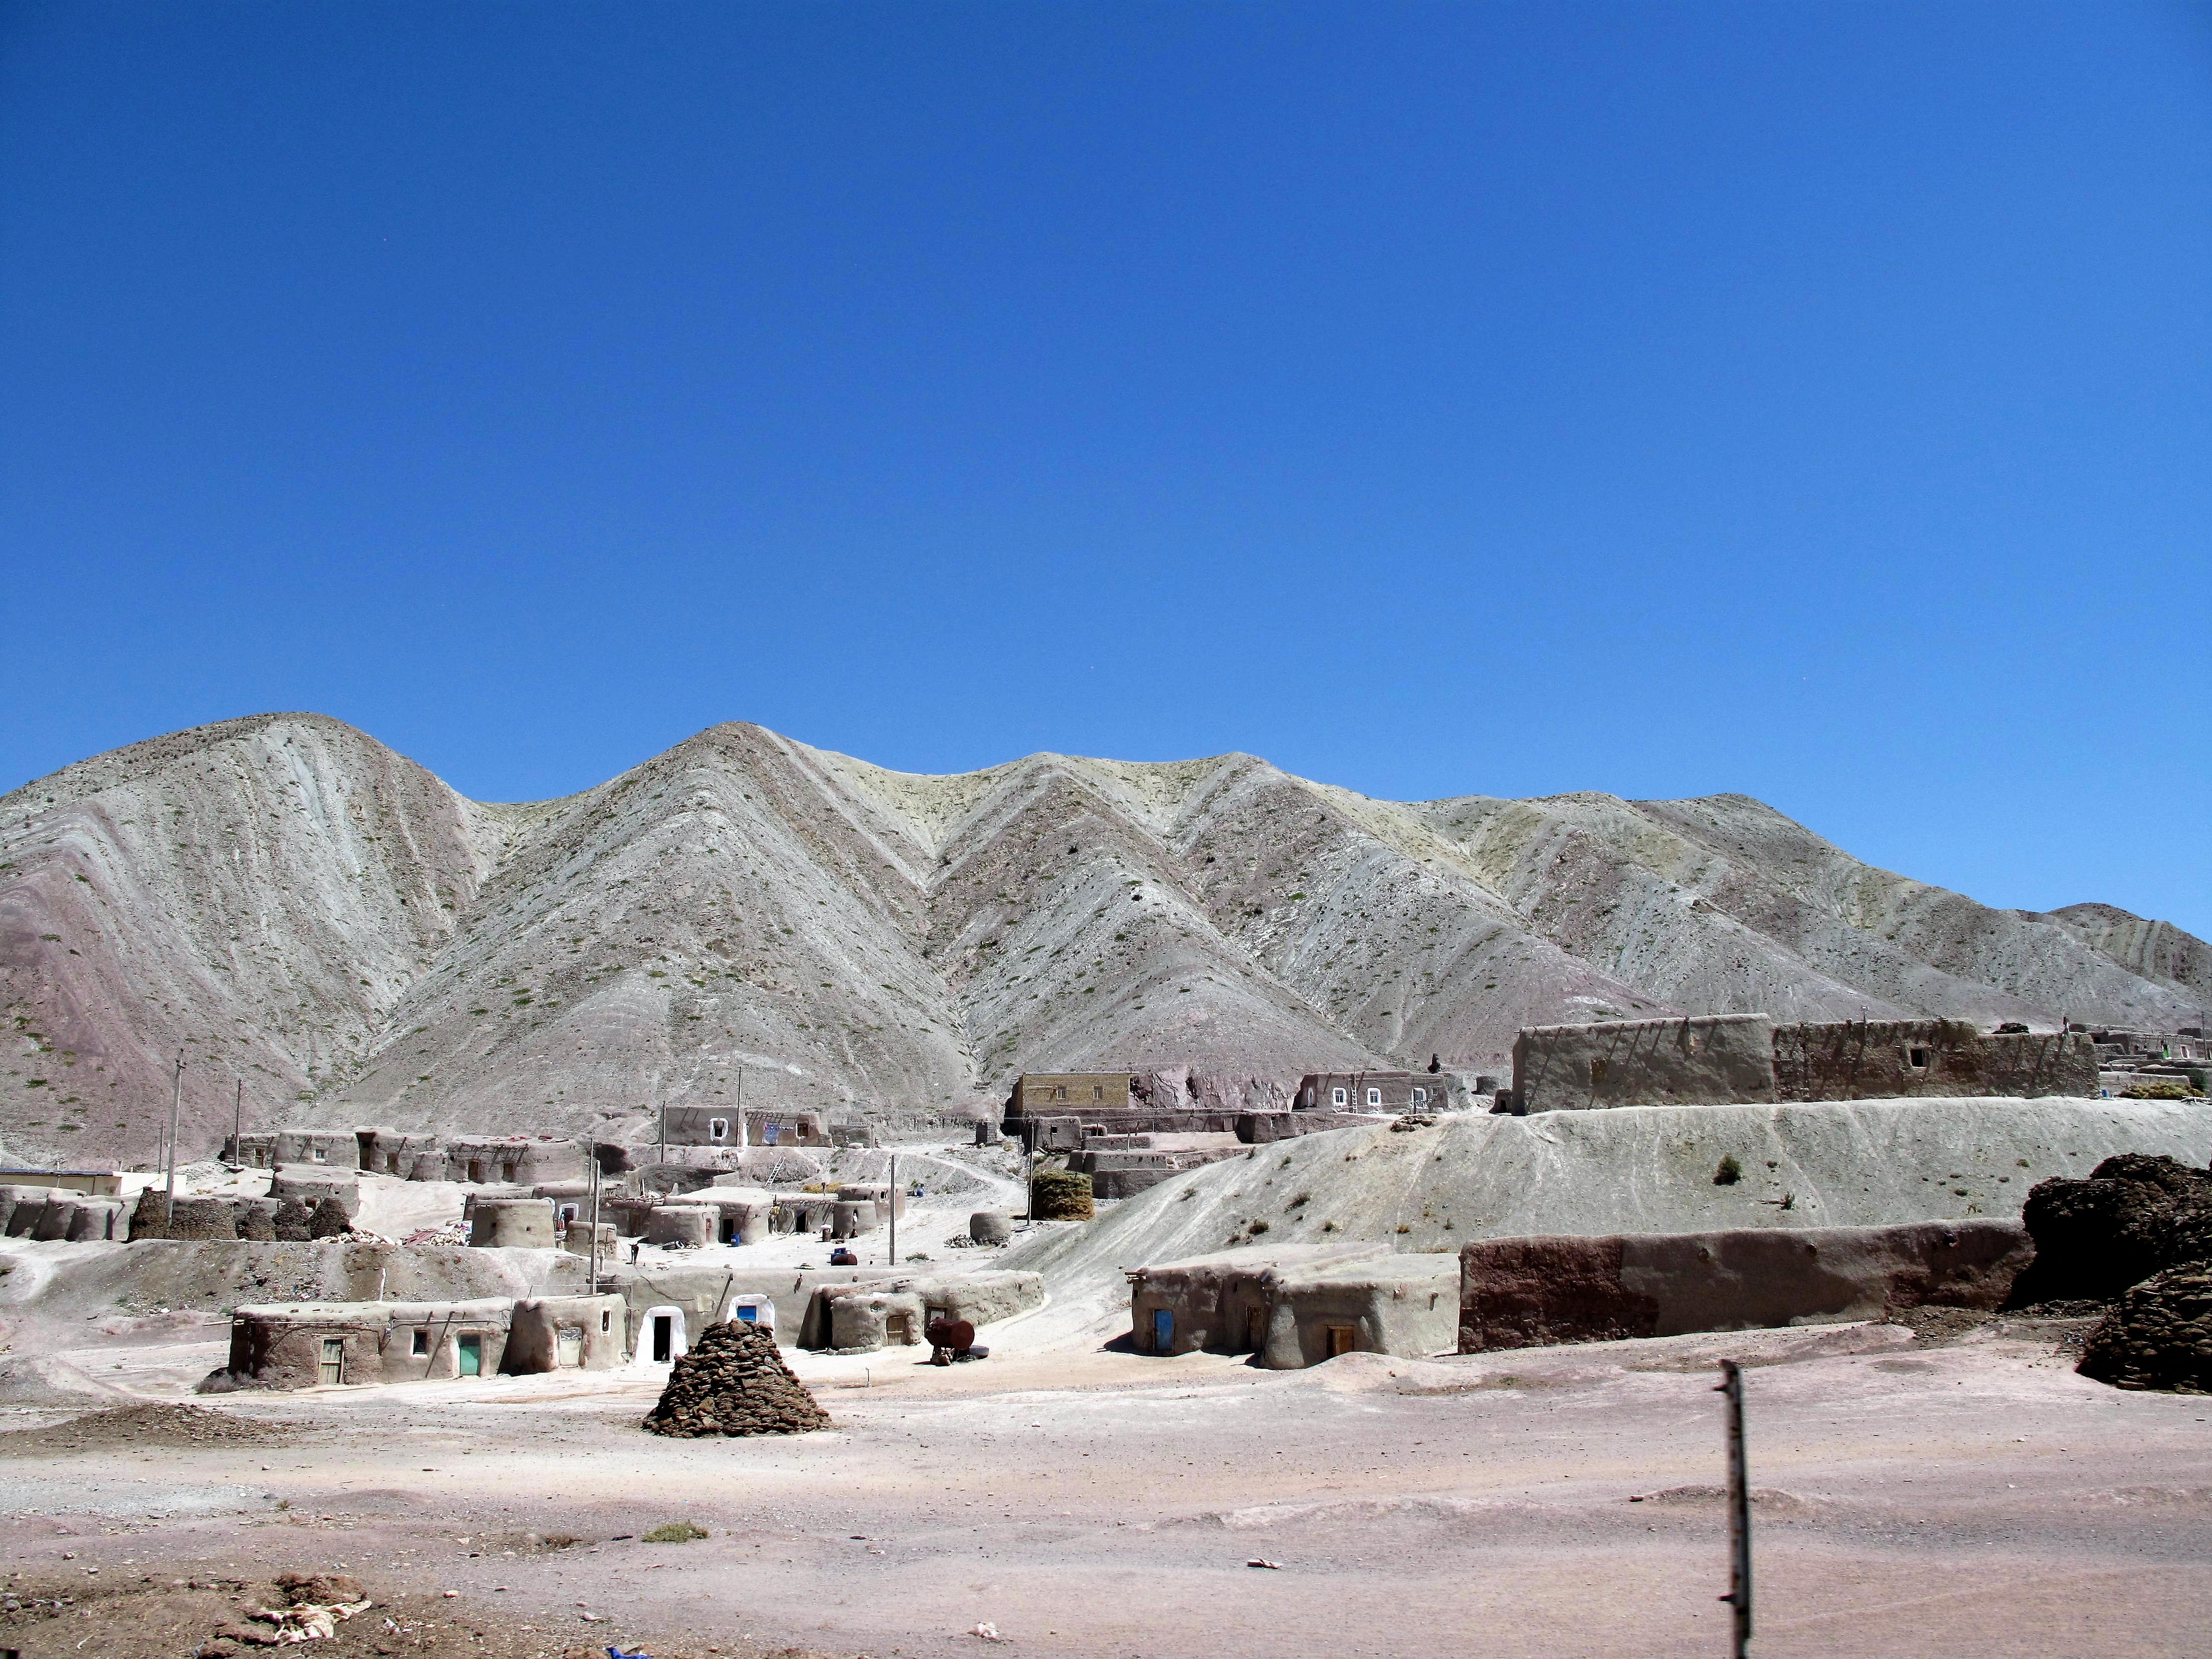
landscape, sea, rock, mountain, snow, architecture, valley, mountain range, monument, settlement, geology, mountains, ruins, badlands, plateau, iran, wadi, ancient history, mountainous landforms